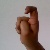
The image shows a hand gesture representing the letter 'X' in Indian Sign Language.